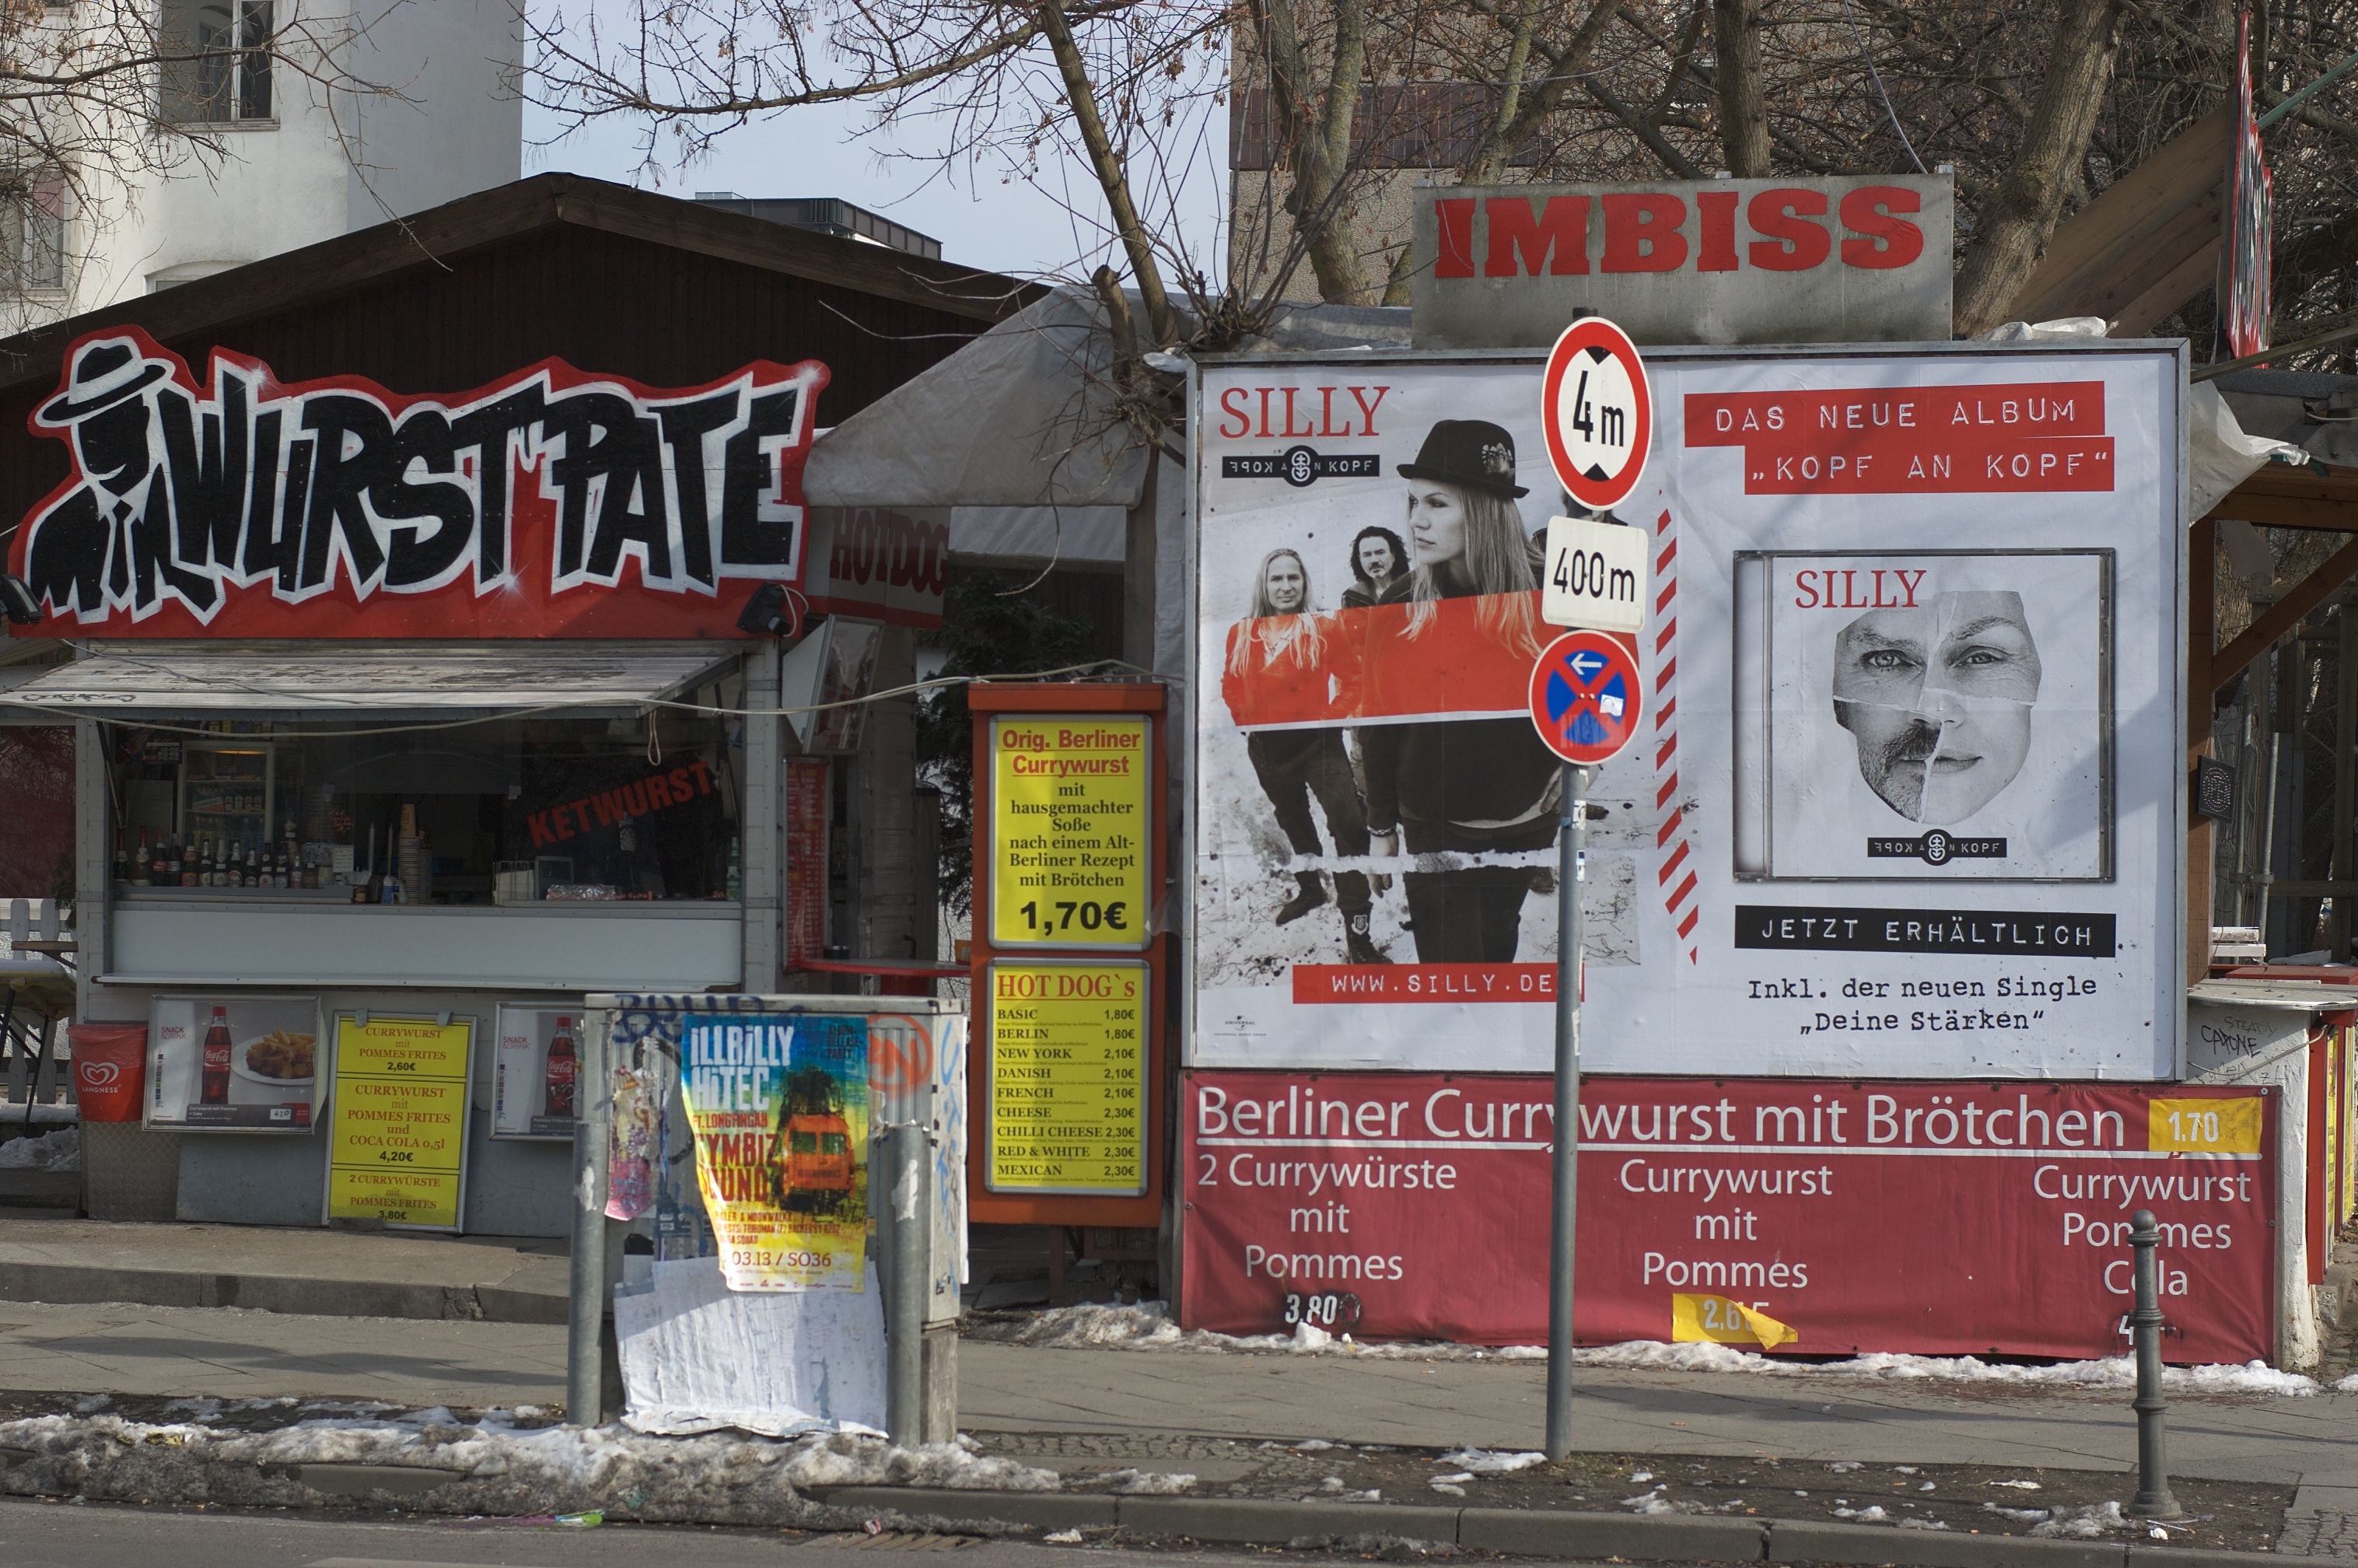
street, restaurant, advertising, sign, signage, 2013, f14, rawtherapee, germany, deutschland, berlin, pentax, lenstagged, steffenzahn, k100d, justpentax, iamflickr, cosina, voigtlander, 58mm, nokton, cosinavoigtlnder, 58mmf14, 58mm14, nokton58mmf14slii, 58mmf14nokton, urban area